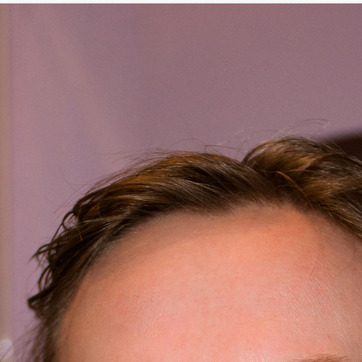
Material: hair